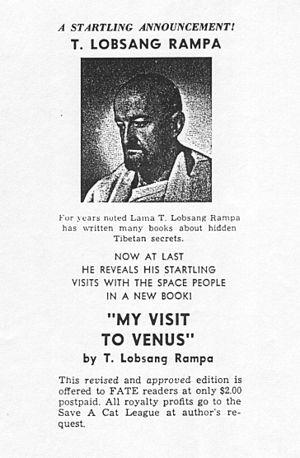
Lobsang Rampa est un écrivain qui prétendait être né au Tibet et être devenu le lama médecin à la lamaserie de Chakpori avant de parcourir le monde, puis d'abandonner volontairement son corps de naissance et avoir recours au procédé de transmigration pour continuer sa vie dans celui d'un Anglais : Cyril Henry Hoskin, né le 8 avril 1910 à Plympton et mort le 25 janvier 1981 à Calgary. Il avait pris le nom de Carl Kuon Suo jusqu'en 1962. Ses ouvrages, en particulier le premier, ont obtenu un important succès populaire et l'auteur est généralement perçu comme l'initiateur d'une « nouvelle littérature spirituelle », sinon du New Age dans son ensemble.